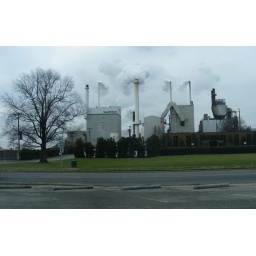
An enigma, the majestic tree slowly dying by the fumes of the paper mill